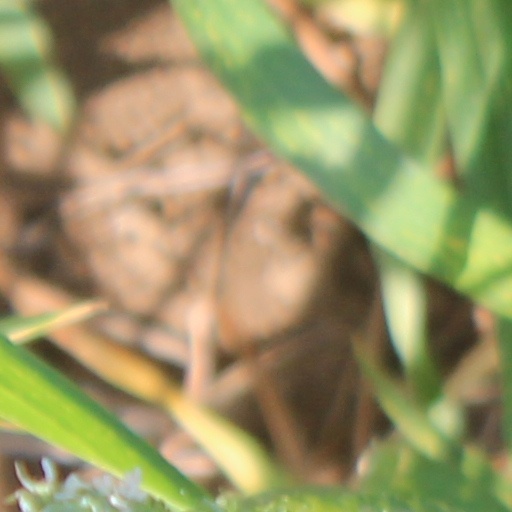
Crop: wheat